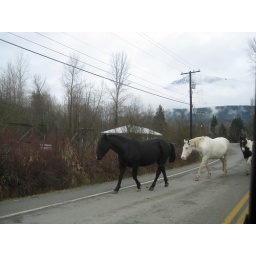
Herd of twenty free ranging horses emerge from broken fencing on Lilloet Lake Rd in Mt. Currie